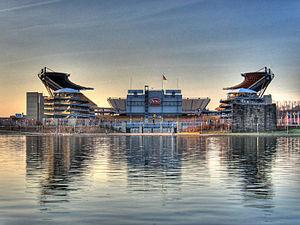
Le Heinz Field est un stade de football américain situé au bord de l'Allegheny River en face du centre des affaires de Pittsburgh, en Pennsylvanie. Le stade est principalement utilisé pour les matchs de football américain mais on y organise parfois des concerts et des matchs de soccer.